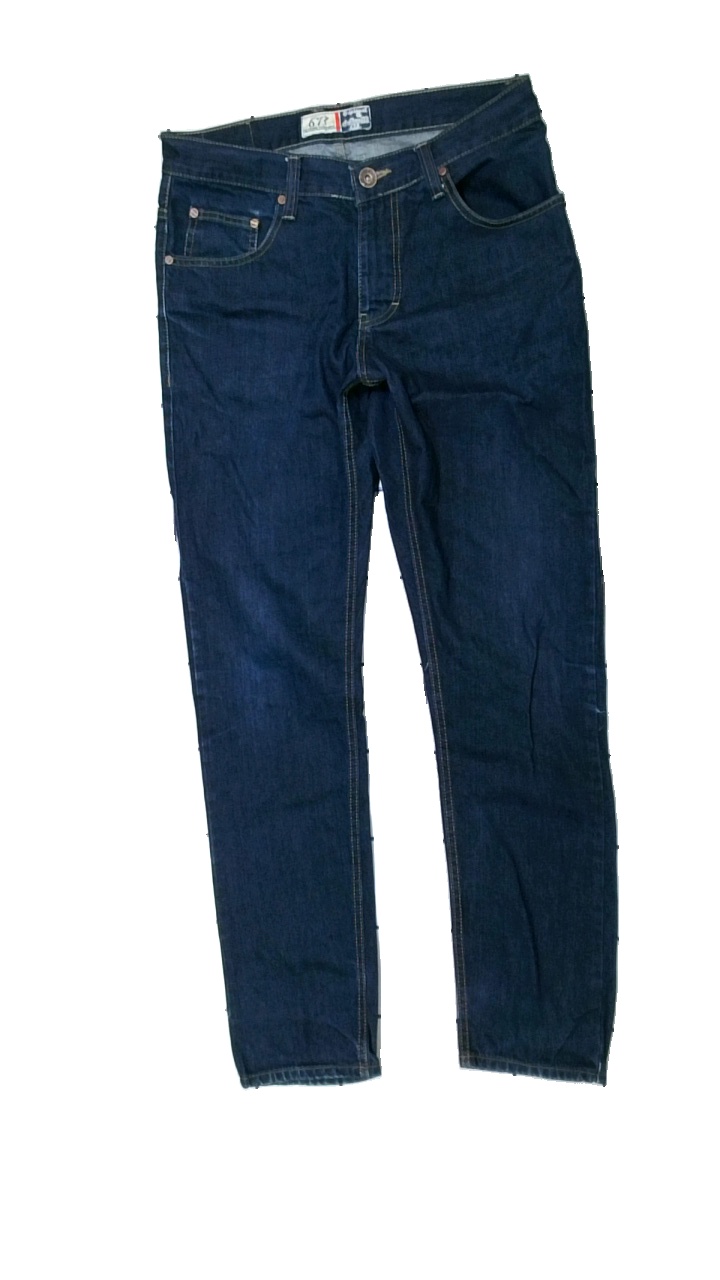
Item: Jeans (Men)
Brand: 673
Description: blå jeans
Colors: Blue
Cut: Regular
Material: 100% cotton
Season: All
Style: Denim
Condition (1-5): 5
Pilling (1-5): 5
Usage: Reuse
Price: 50-100